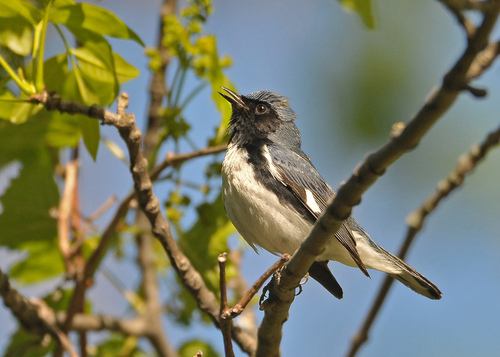
this smaller bird has a white belly and breast, with a black superciliary mask.
bird has gray body feathers, white breast feather, and thin beaka small bird that is brown and white with a brown billthe bird has a greyish side, back and nap, with a creamy belly and abdomen.
this black, white, and gray bird has a straight pointed beak.
this bird is black with white and has a long, pointy beak.
this small bird has a white breast, a black cheek patch that extends down its side, and light gray secondaries.
this bird has a cream colored belly and breast, with a black head.
a small bird with white belly, gray crown and black throat.
this bird has a white belly, white breast, and a pointed black bill.
Species: Black Throated Blue Warbler